Bright Victory

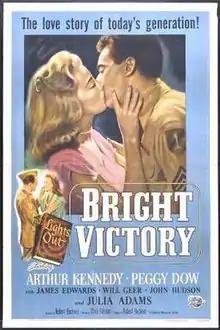
Theatrical poster

Bright Victory is a 1951 American drama romance war film directed by Mark Robson, and starring Arthur Kennedy and Peggy Dow.